List of fraternities and sororities in Puerto Rico

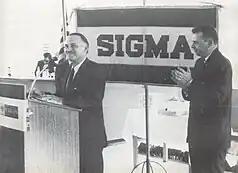
Don Luis A. Ferré member of ΦΣΑ; some of the most prominent people in Puerto Rico belong to fraternities and sororities

This is a list of social fraternities and sororities in Puerto Rico. There are several service, professional, and honorary fraternities and sororities from the United States which have chapters in Puerto Rico. The following list is composed of Greek Letter social organizations founded in Puerto Rico, by Puerto Ricans. The large majority don't have chapters outside the island. An exception to this is those organizations that are members of the Concilio Interfraternitario Puertorriqueño de la Florida, the five fraternities that are members of the CIPFI are also members of the Concilio Interfraternitario de Puerto Rico (CIPR) or Inter-Fraternity Council of Puerto Rico, along with the two oldest Puerto Rican sororities, those five fraternities and two sororities are considered as being the strongest.